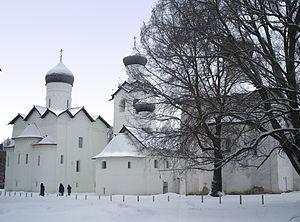
Le monastère de la Transfiguration du Sauveur à Staraïa Roussa est un très ancien monastère orthodoxe pour hommes, qui n'est plus en activité. Des services religieux y sont toutefois encore célébrés. Il est situé dans le centre de la ville de Staraïa Roussa, non loin des rives de la rivière Polist. C'est un des plus anciens monastères de Russie qui fait partie du patrimoine pré-mongole de la Rus'.